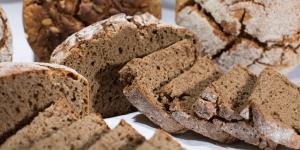
el centeno tiene gluten